Answer in natural language. Considering the relative positions, is dining table (highlighted by a green box) above or below brown top white leg dining table (highlighted by a red box)? Choose between the following options: above or below
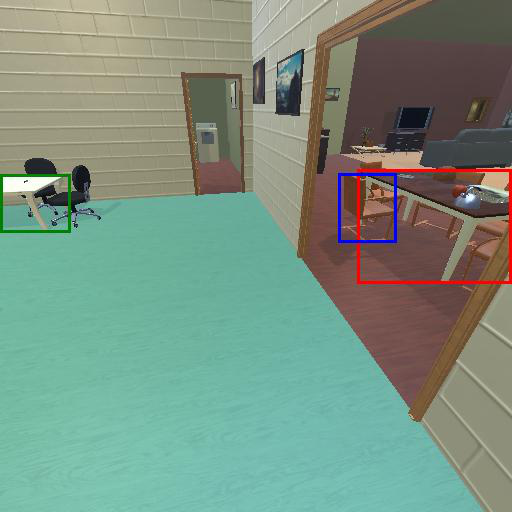
<answer>above</answer>